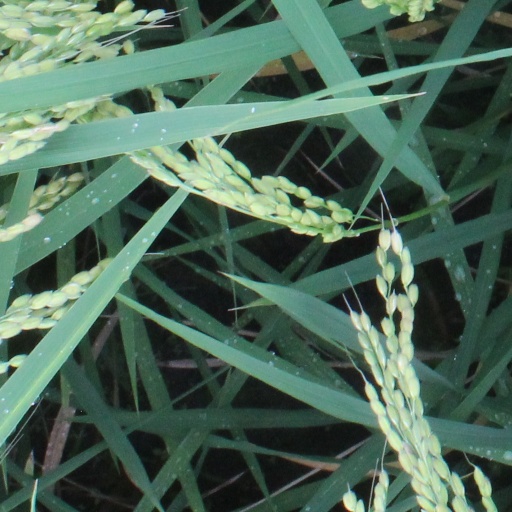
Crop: rice